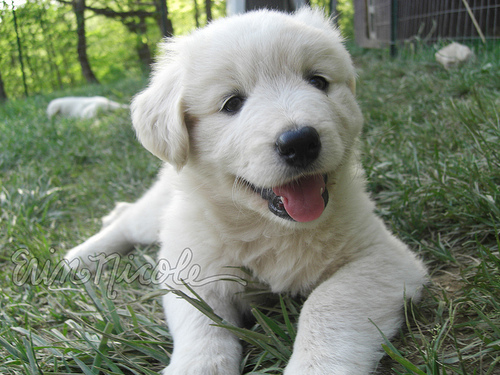
Animal: dog
Breed: samoyed